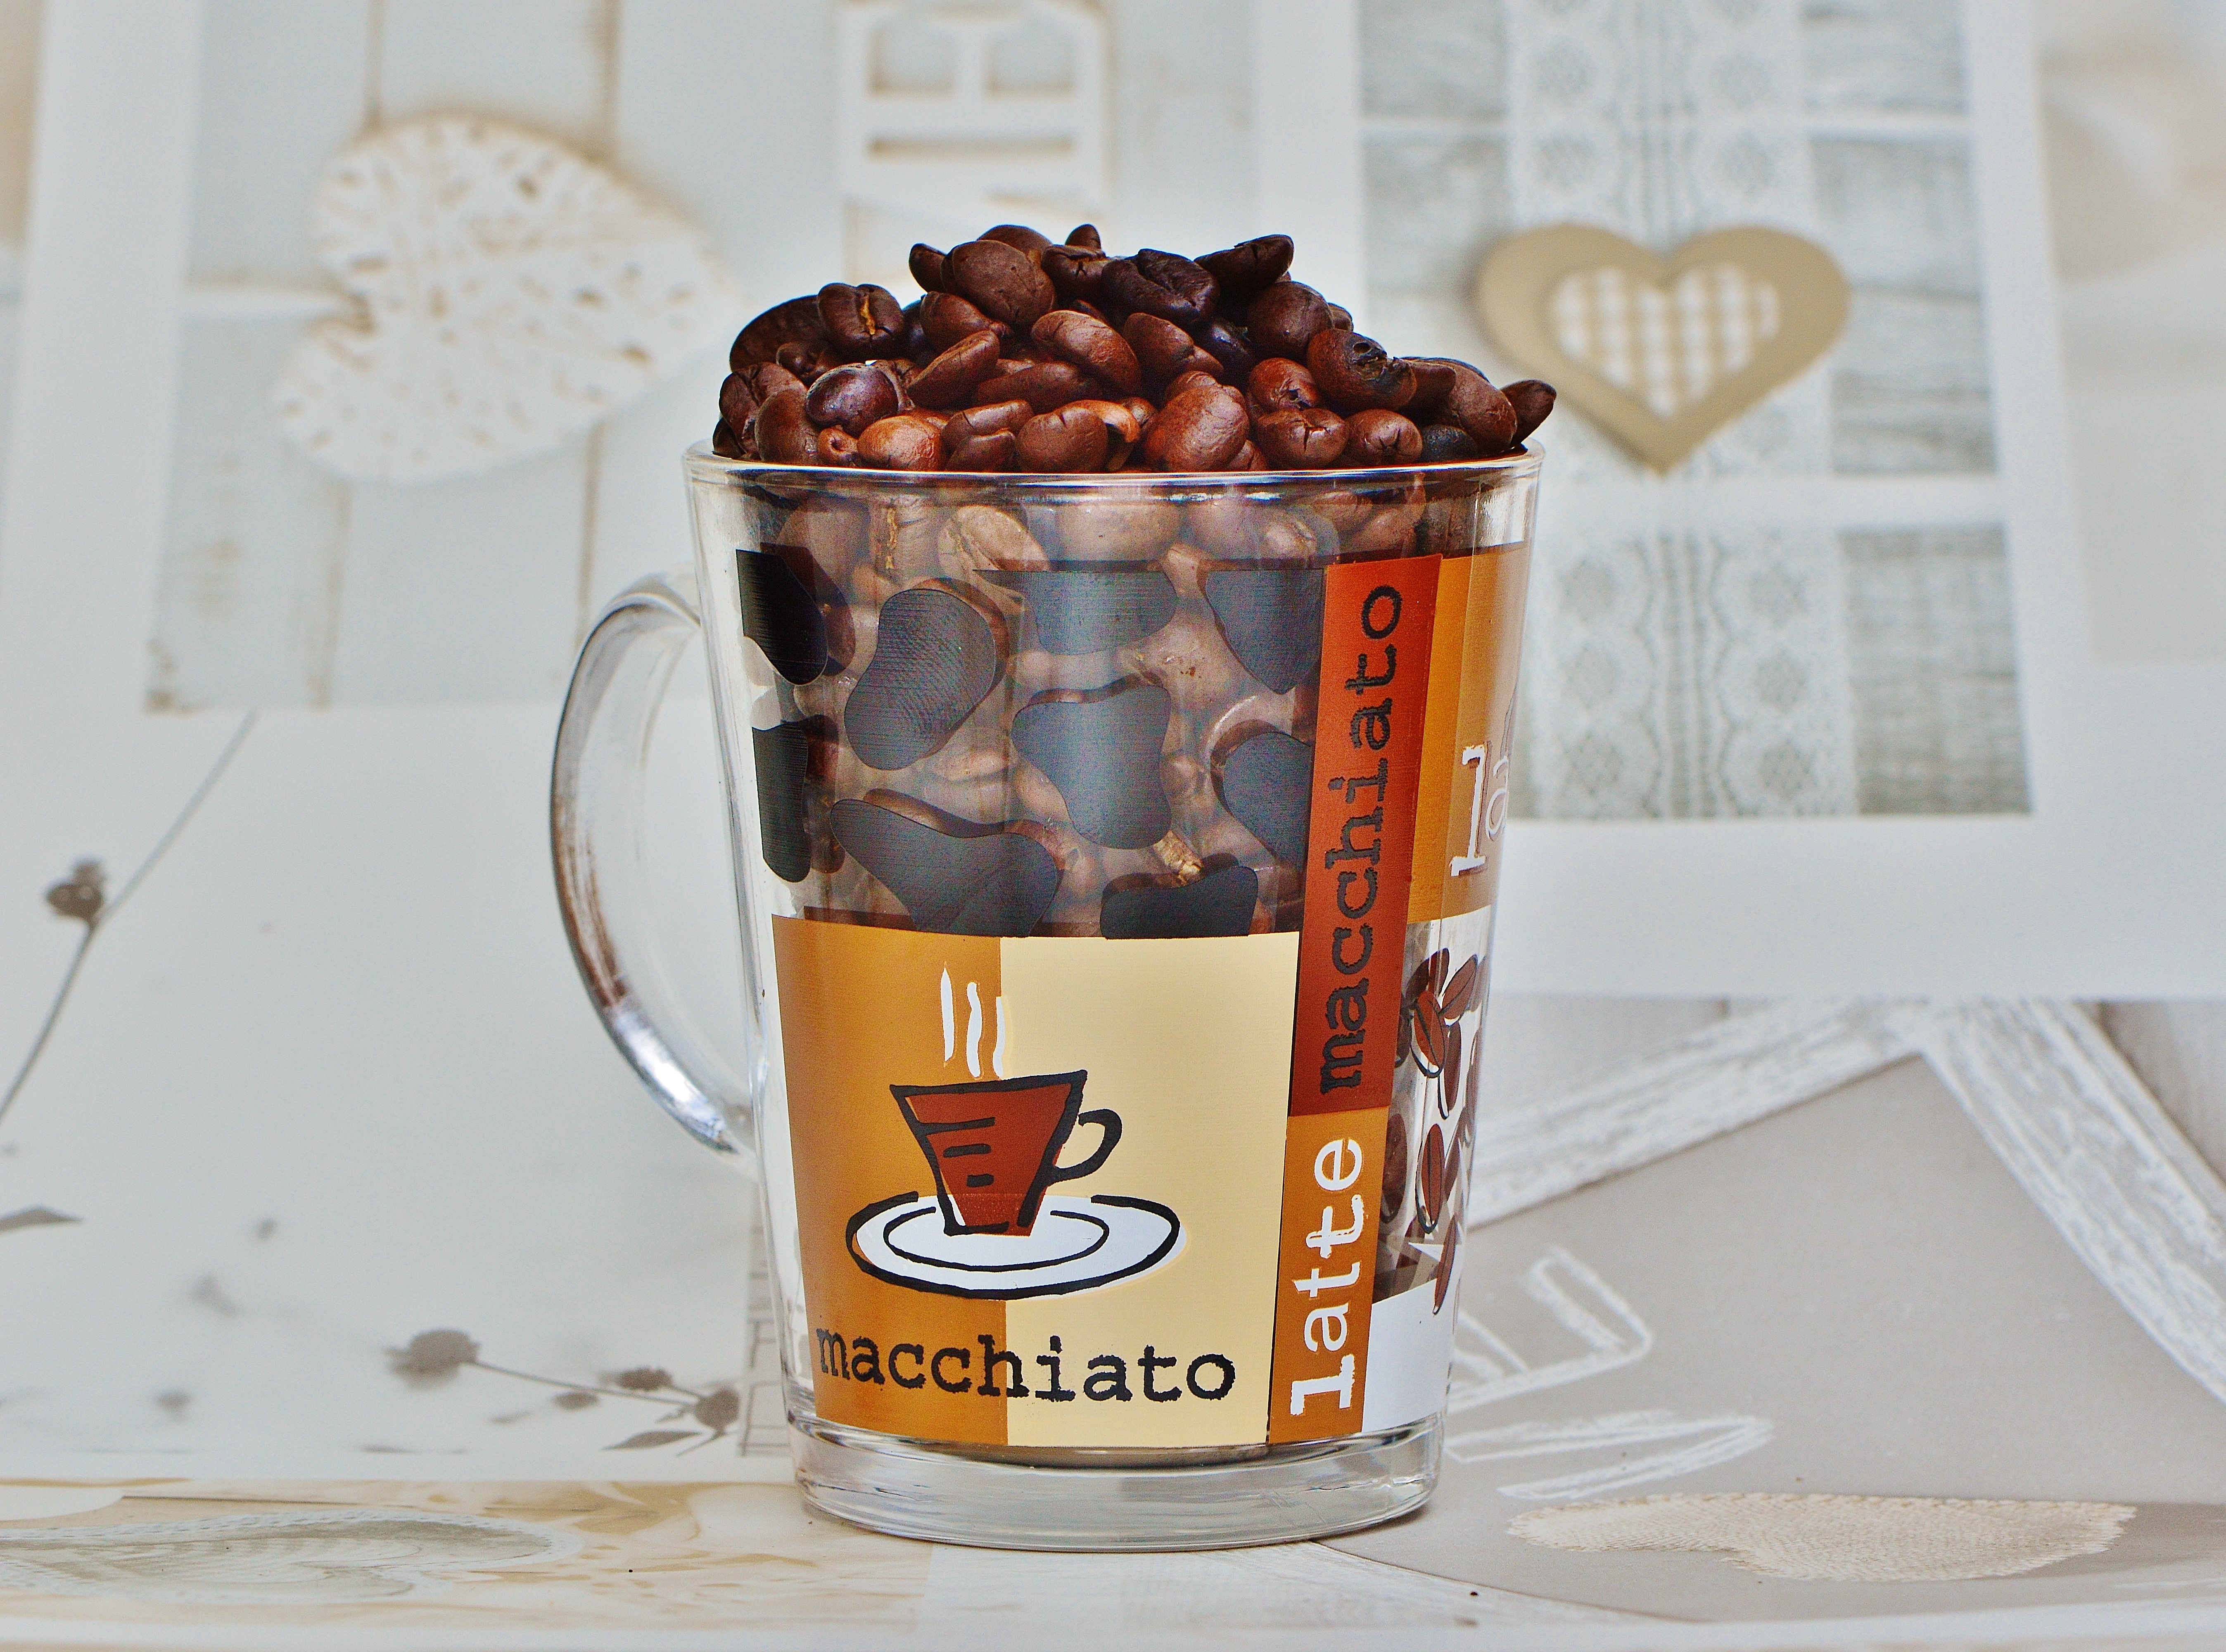
cafe, coffee, glass, aroma, cup, food, brown, drink, dessert, coffee cup, delicious, caffeine, beans, enjoy, benefit from, aromatic, flavor, roasted, coffee beans, coffee roasting, stimulant, snack food, drinkware